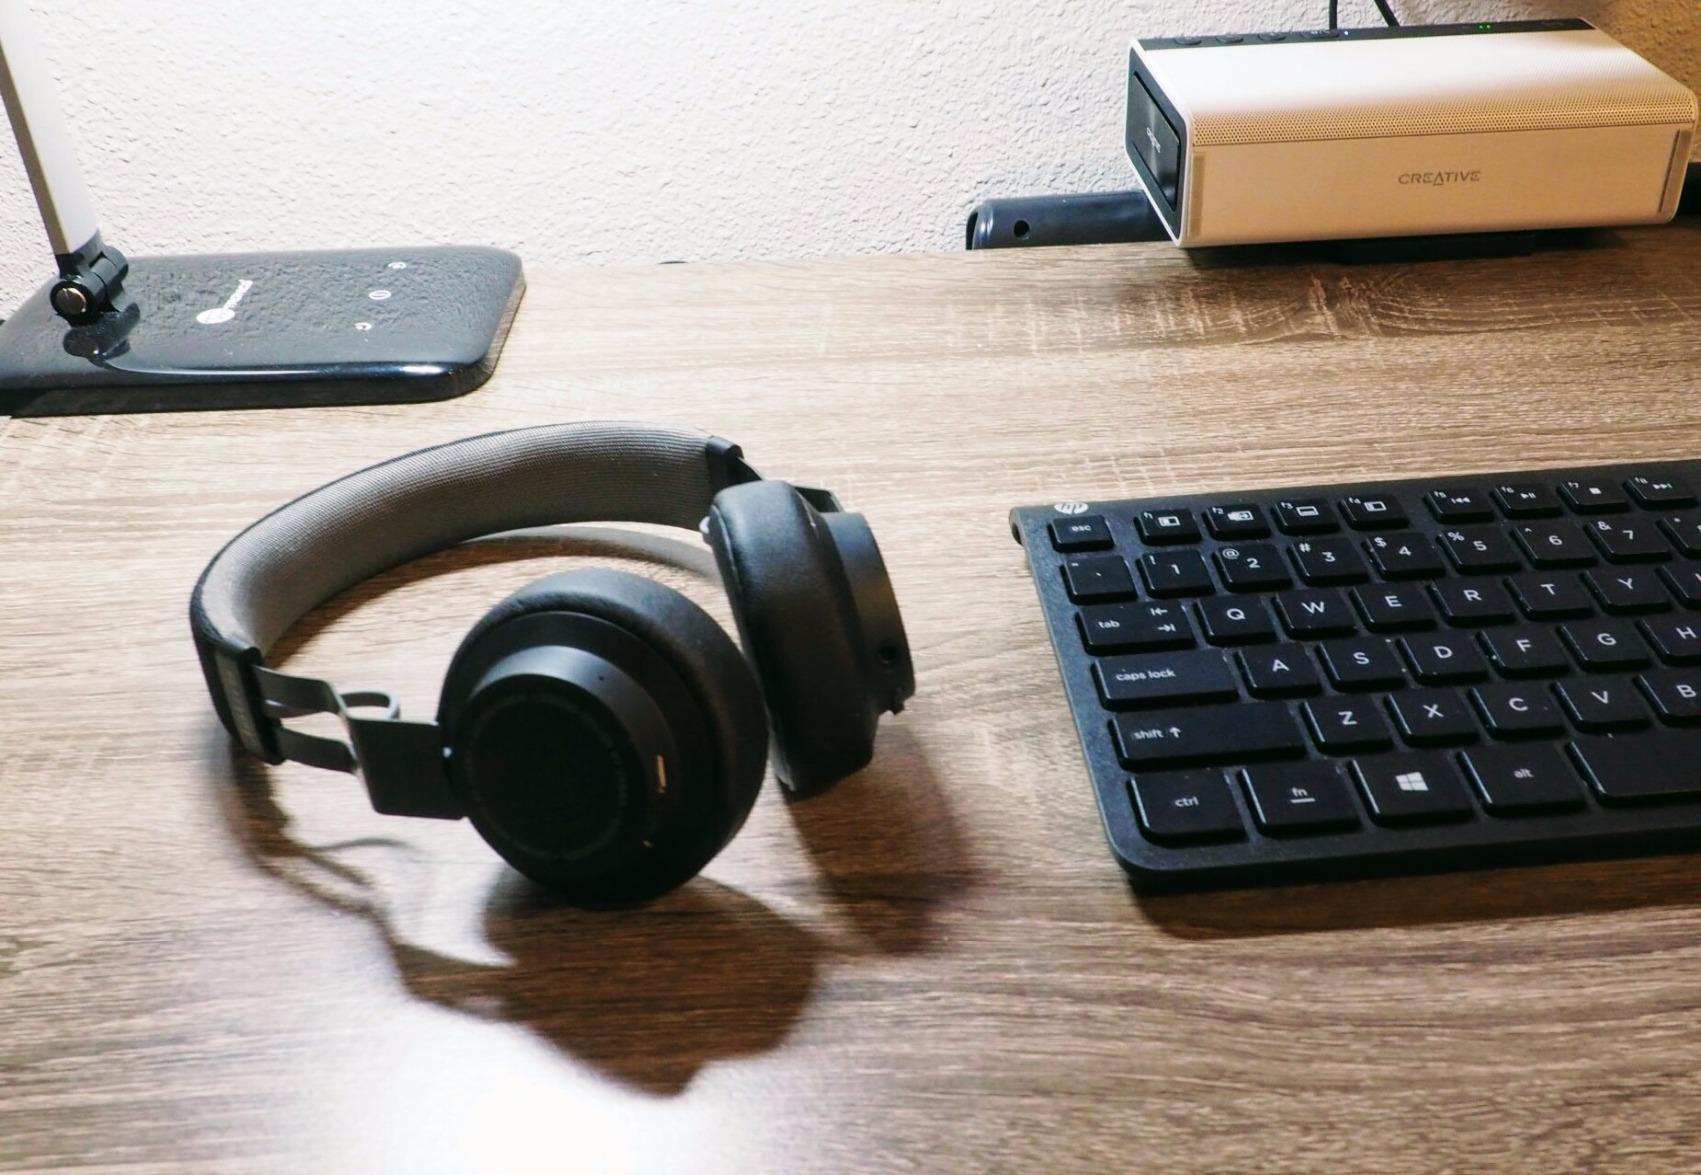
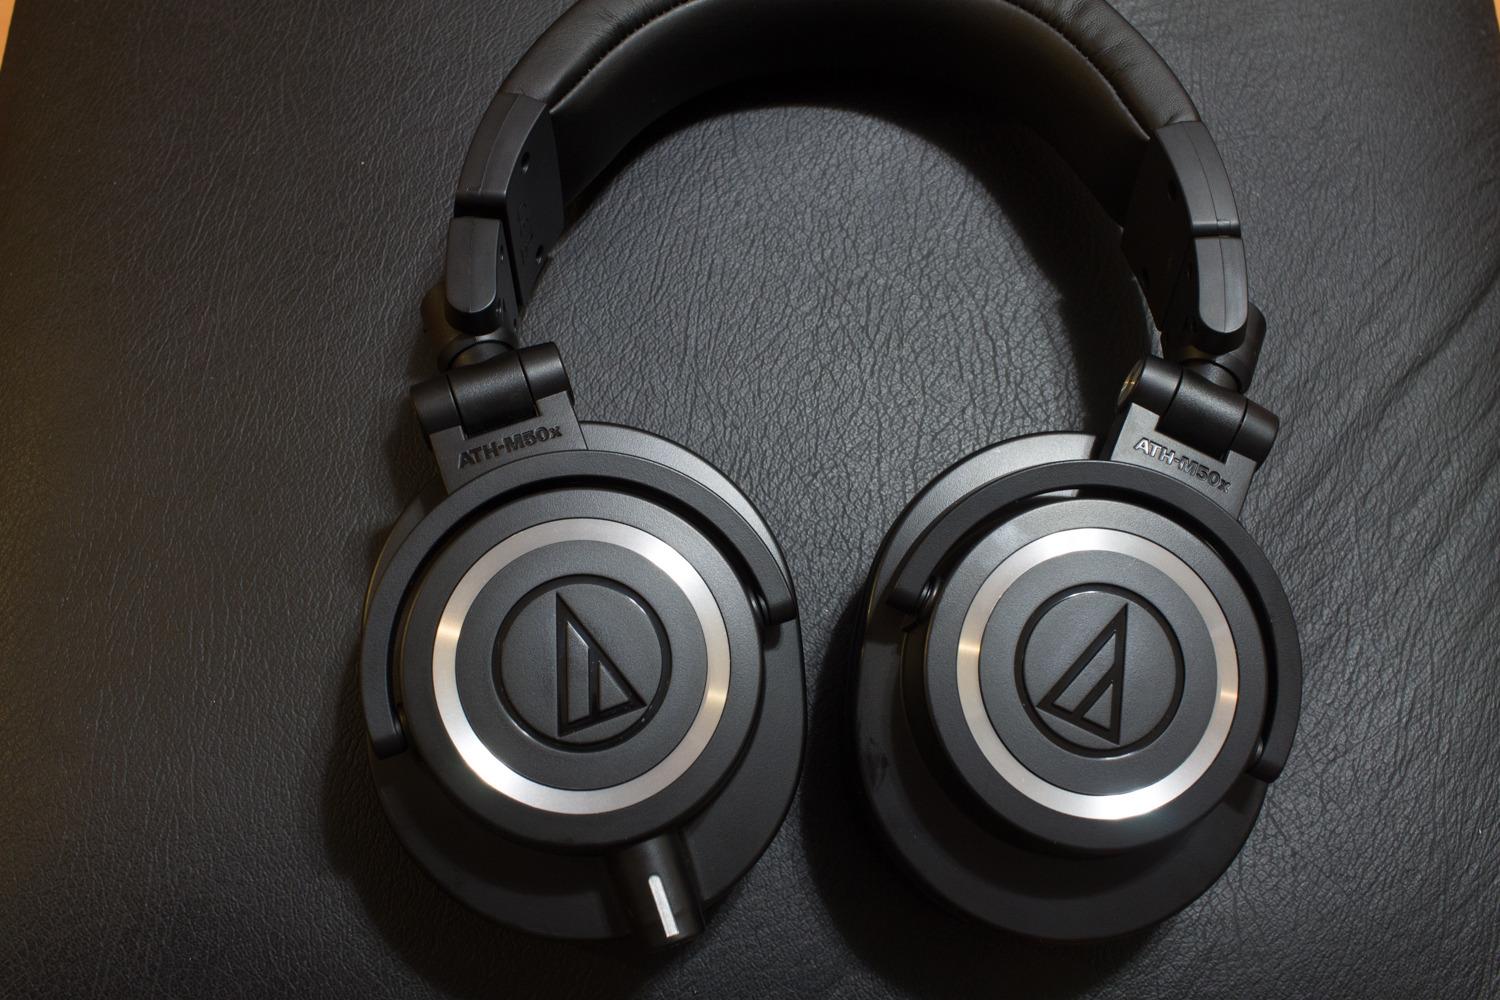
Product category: headphones
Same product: no